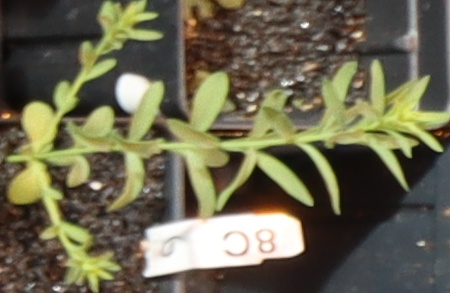
Label: Flax